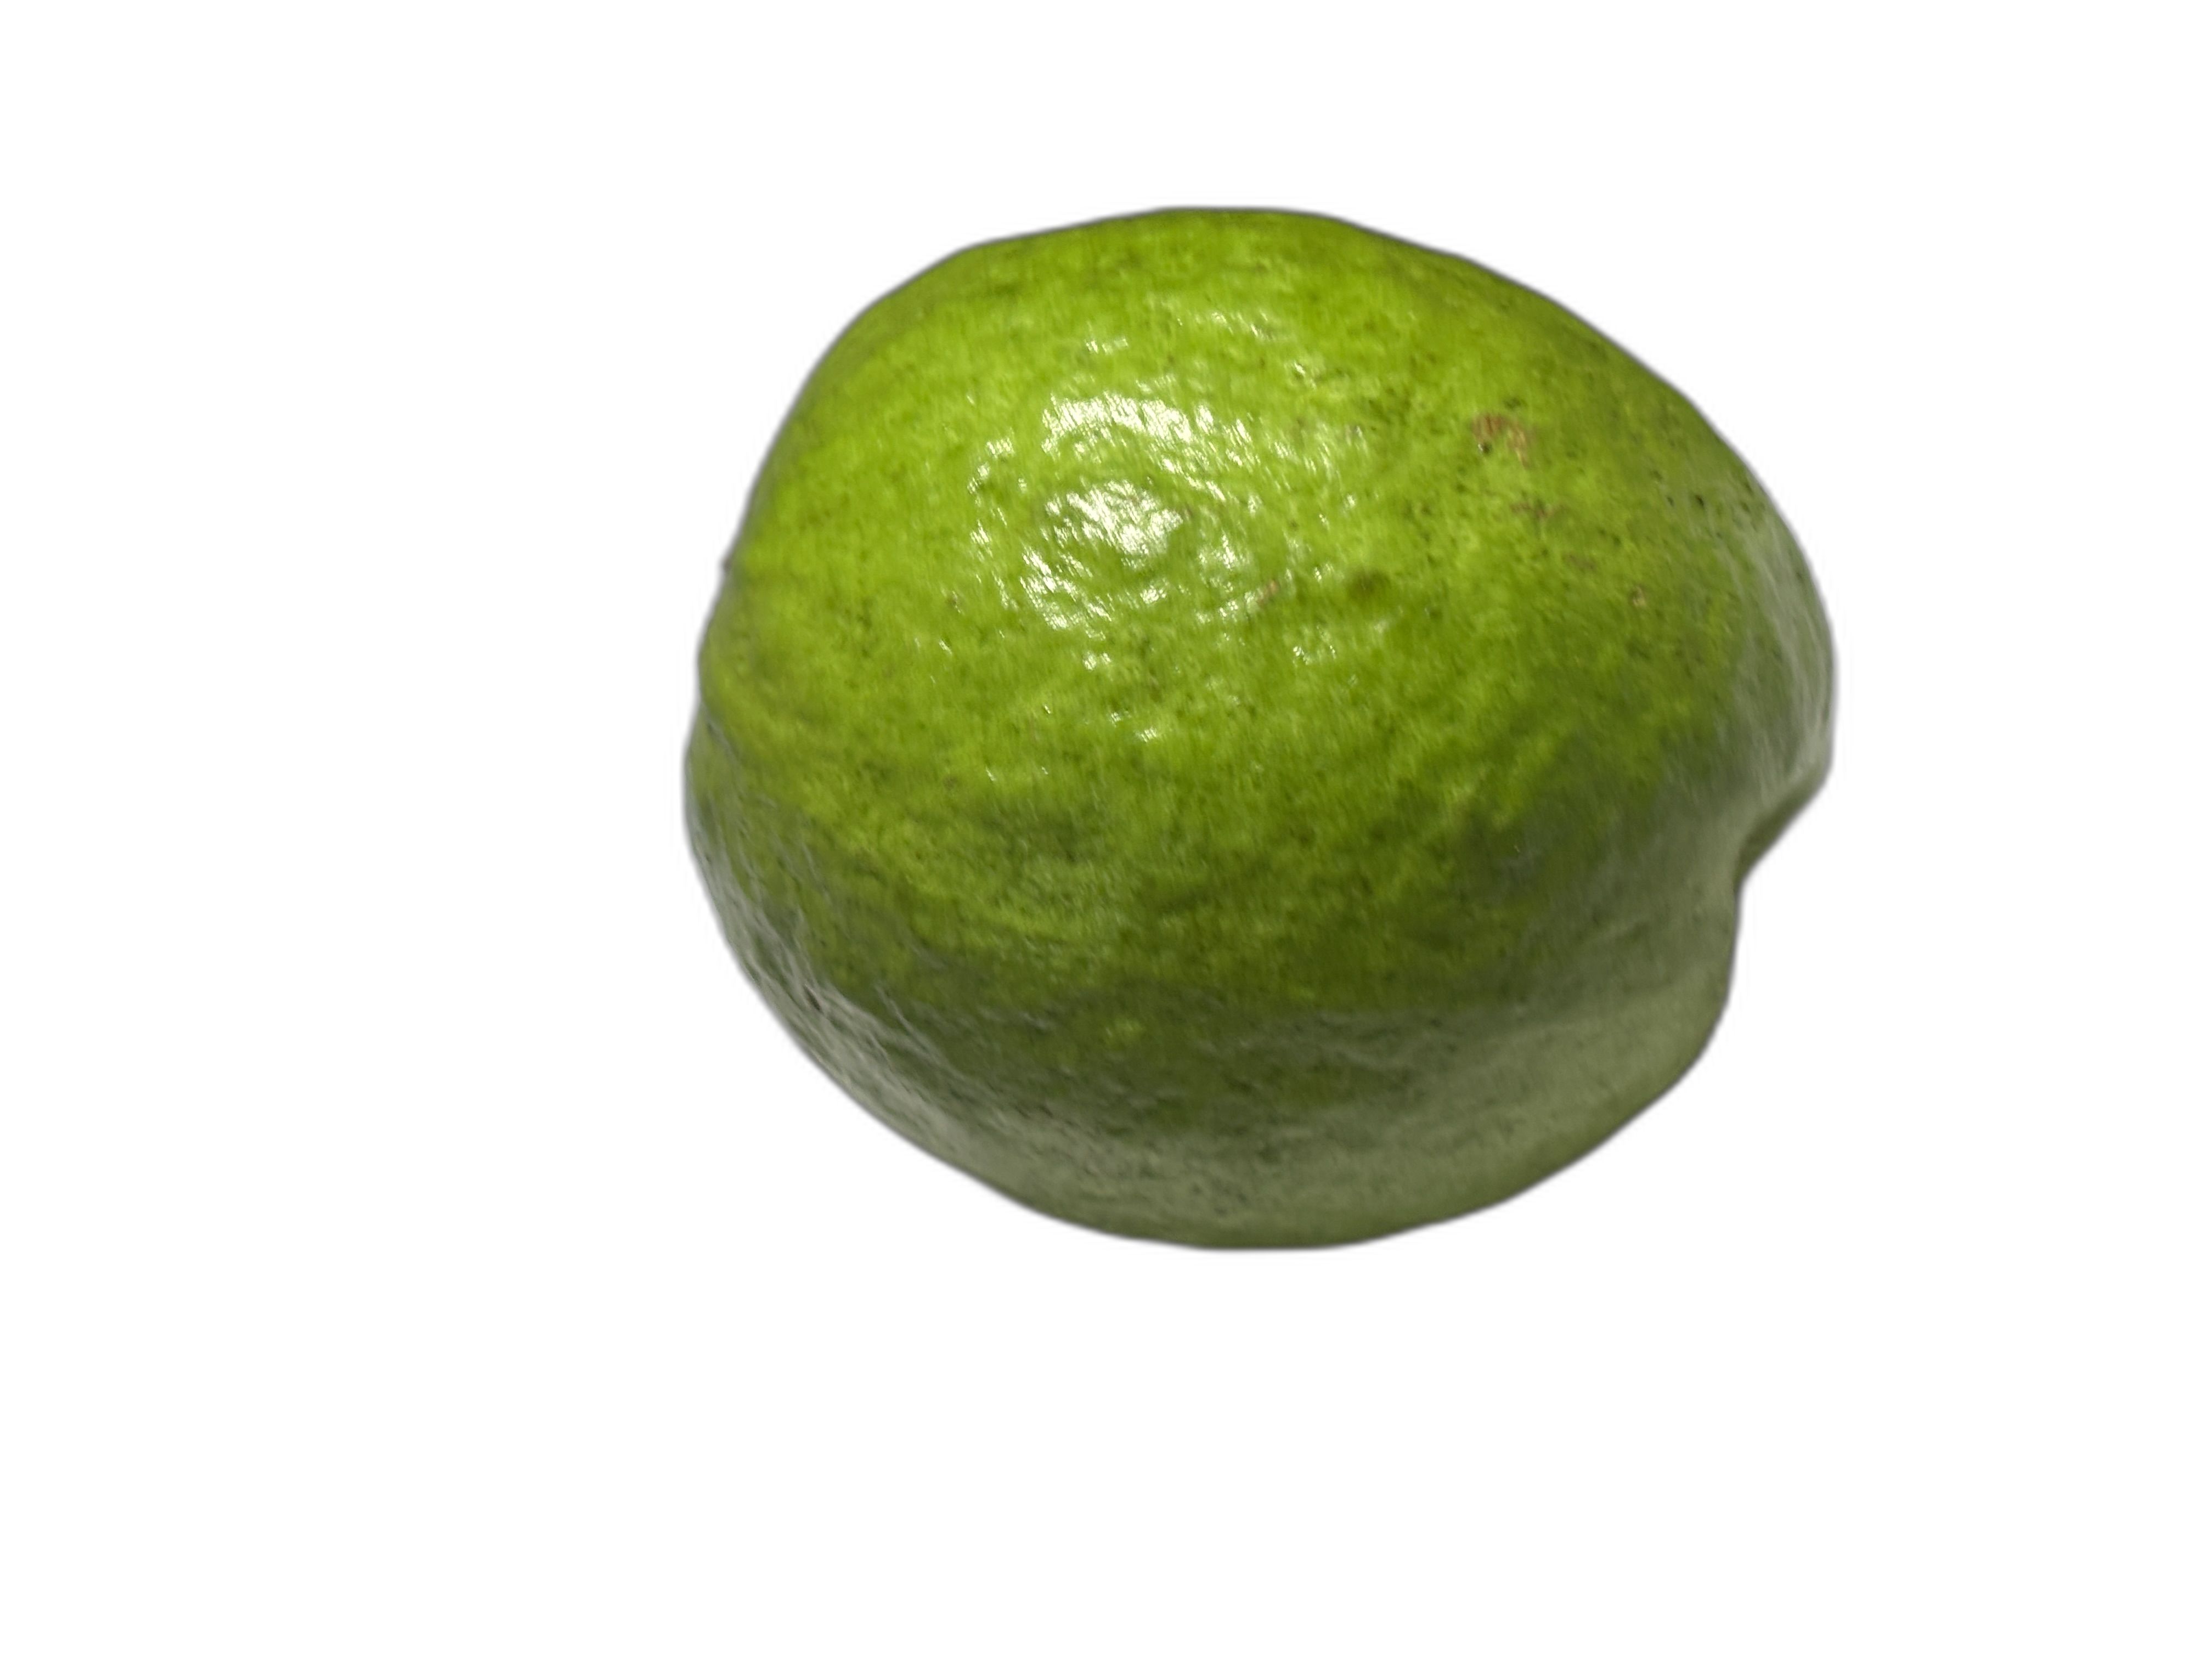
Plant part: fruit
Disease: Healthy